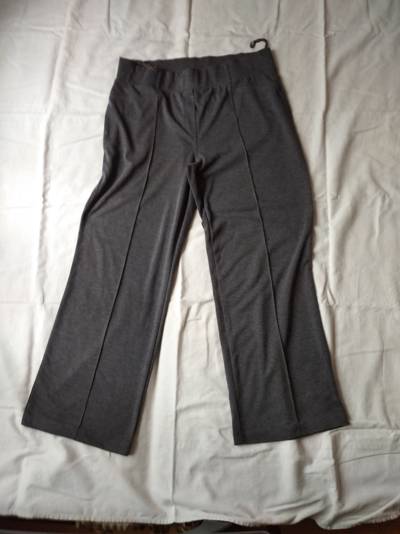
Waste category: clothes